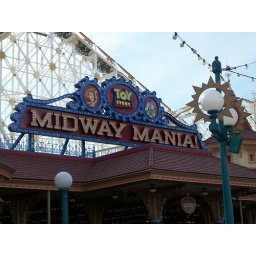
Toy Story Midway Mania sign with the lift hill of California Screamin' in the background.